Brunswick-Balke-Collender Cup

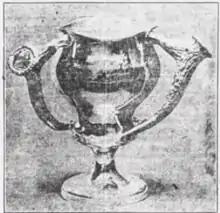
The only known photo of the Cup prior to its disappearance.

Brunswick-Balke-Collender Cup was a silver trophy donated to the American Professional Football Association (renamed the National Football League in 1922) by the Brunswick-Balke-Collender Company, Tire Division.